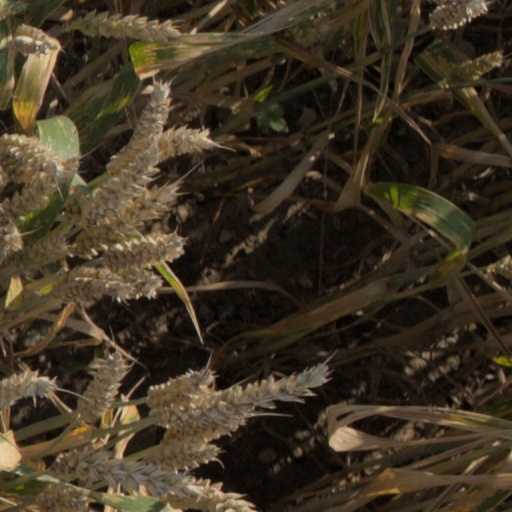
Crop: wheat